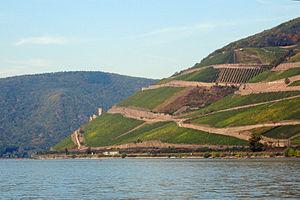
La viticulture en Allemagne est la culture de la vigne dans le pays Allemagne. Elle connaît une longue tradition. Comme dans toute l'Europe, les premiers vignobles y ont été plantés par les Romains, qui ont développé la culture de la vigne le long de la Moselle et du Rhin, puis à l'époque de l'empereur Charlemagne et durant tout le Moyen Âge. Ils se sont développés sur les coteaux escarpés des fleuves, essentiellement de la partie occidentale du pays, sur les rives orientées au sud et protégées des vents.